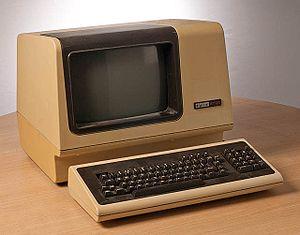
Le VT100 était un terminal informatique à écran cathodique produit par Digital Equipment Corporation, qui est devenu un standard de fait dans le domaine des terminaux.
En informatique, un terminal est une variété de périphérique réseau placé à l'extrémité d'un nœud. Le terminal est un point d’accès de communication entre l'homme, un ordinateur central ou un réseau d'ordinateurs. Dans un réseau décentralisé de type client-serveur il correspond aujourd'hui à l'association minimale d'un périphérique de saisie ou de pointage et d'un moniteur reliés à l'unité centrale. Sous Unix et en génie logiciel, il désigne par abus de langage une fenêtre d'invite de commande contenant un shell Unix.